Prodigy house

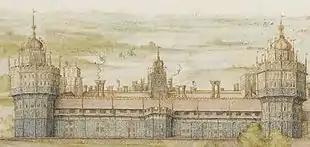
Detail of Joris Hoefnagel's 1568 watercolour of the south front of Nonsuch Palace (demolished)

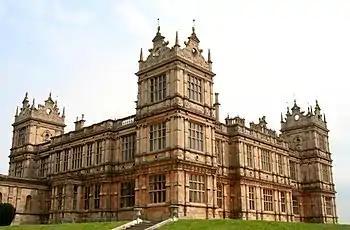
Mentmore Towers, Buckinghamshire, 1852-54

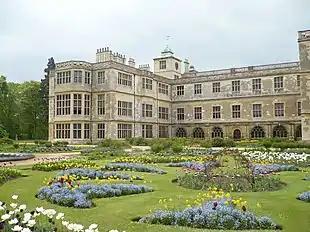
The rear of Audley End, Essex

The first "prodigy house" might be said to be Henry VII's Richmond Palace, completed in 1501 but now destroyed, although as a royal palace it does not strictly fit the definition. Hampton Court Palace, built by Cardinal Wolsey but taken over by the king on his fall, is certainly an example. The trend continued through the reigns of Henry VIII, Elizabeth, and into the reign of James I, when it reached its height. Henry was a prolific builder himself, though little of his work survives, but the prudent Elizabeth (like her siblings) built nothing herself, instead encouraging her courtiers to "...build on a scale which in the past would have been seen as a dynastic threat."